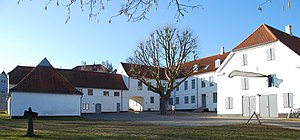
Viborg Kunsthal
Kunsthallen i marts 2011.
Brænderigården overfor Borgvold i Viborg.
Viborg Kunsthal er et udstillingssted for samtidskunst beliggende ved Søndersø i Viborg.